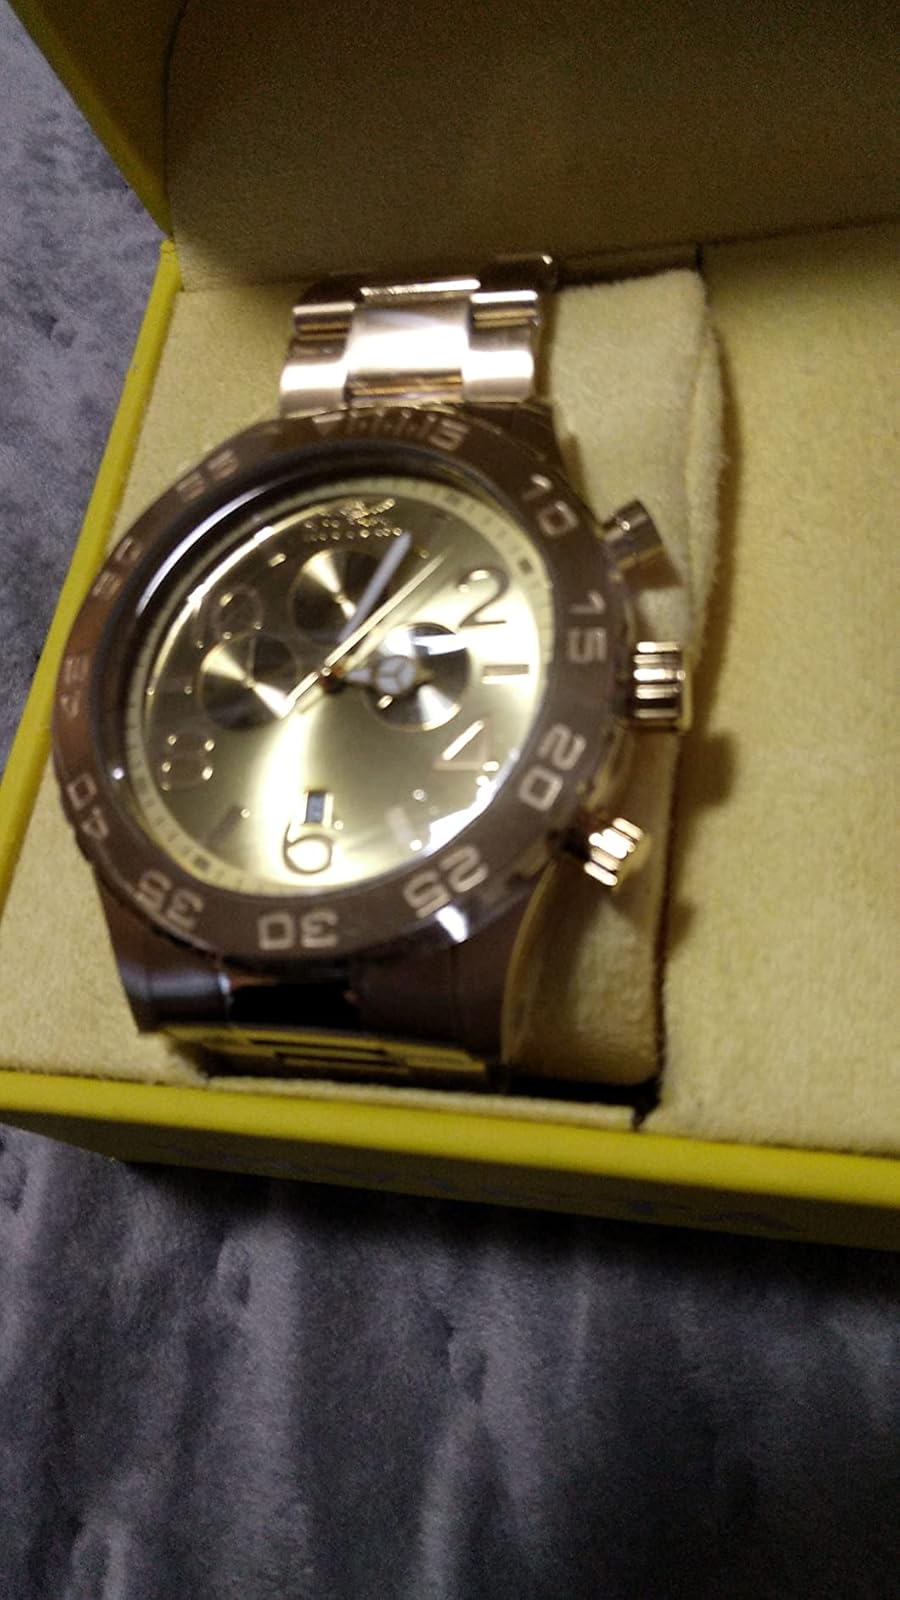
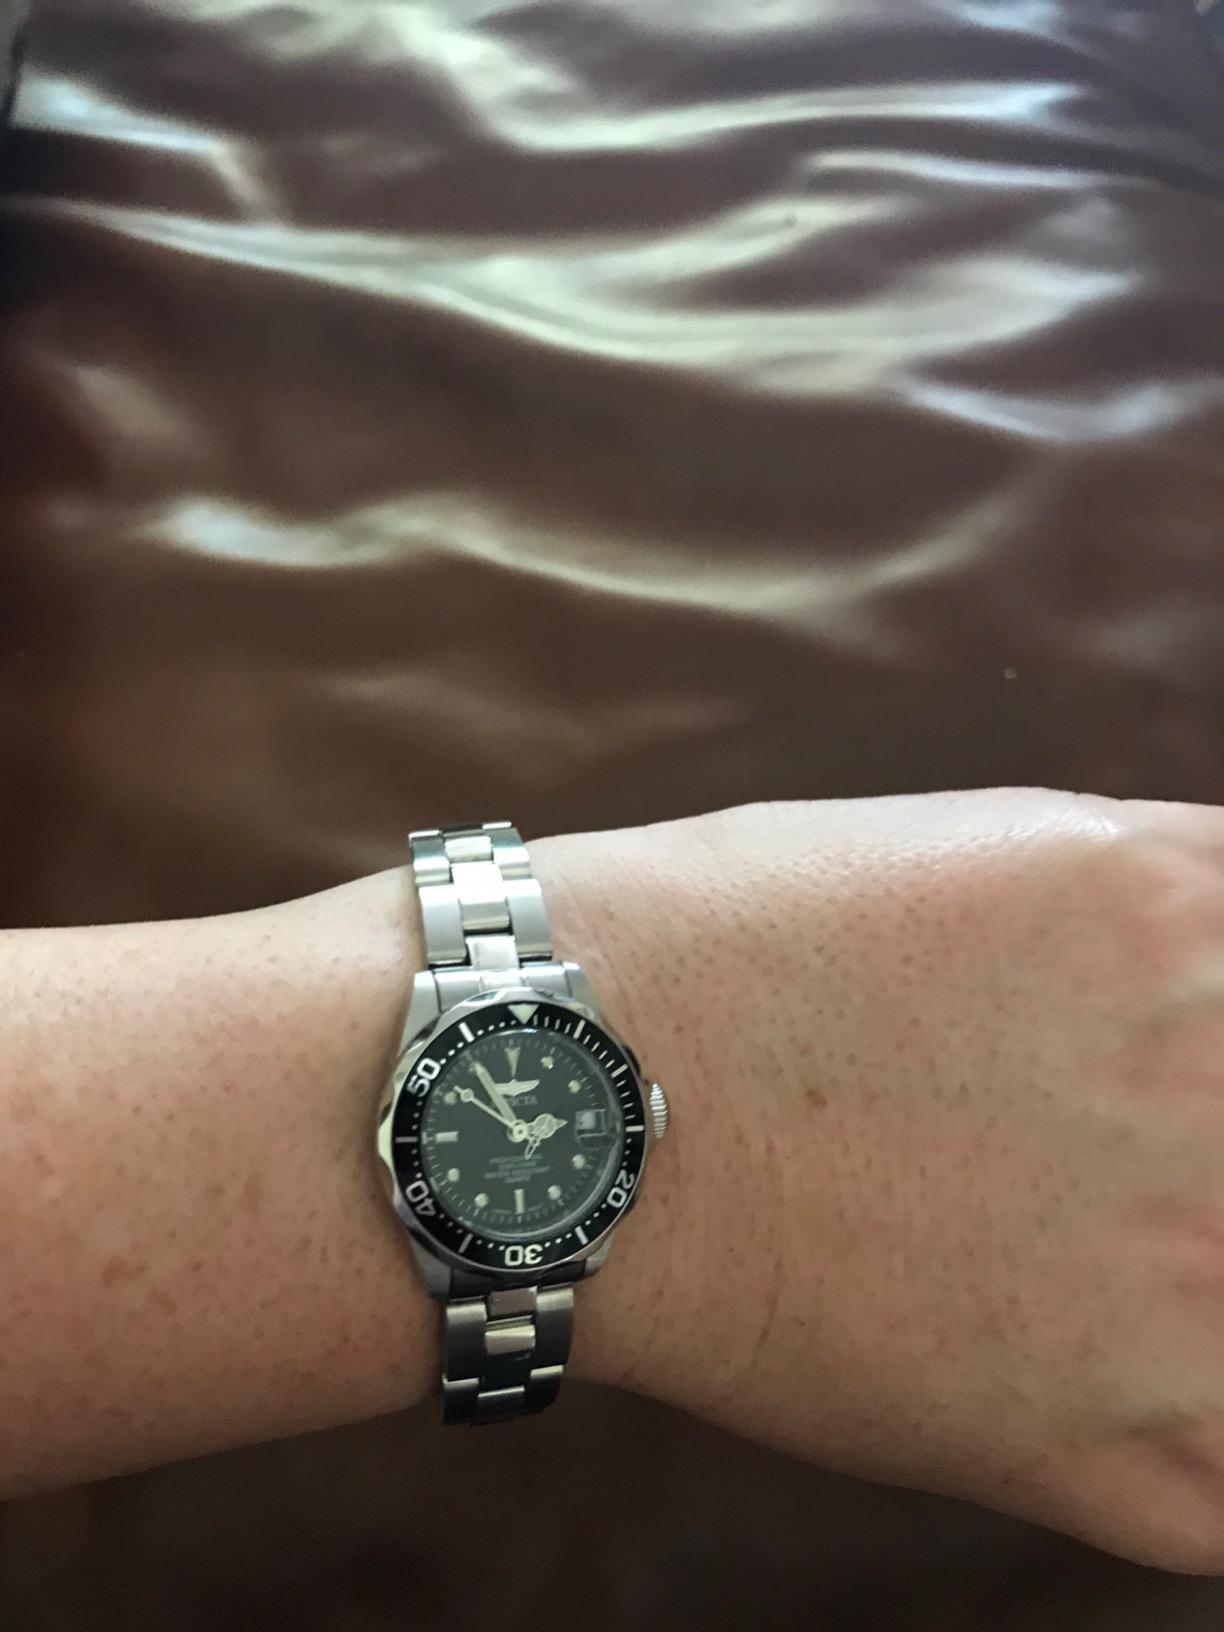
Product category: accessories_watch
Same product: no